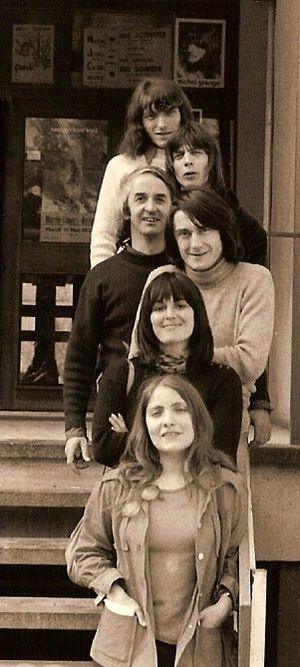
Le Collectif Azergues composé de
Alain Meilland, né le 15 février 1948 à Feurs et mort le 15 octobre 2017 à Bourges, est un chanteur, comédien, metteur en scène français libertaire, et le cofondateur du Printemps de Bourges.
Michèle Bernard est une auteure-compositrice-interprète française née le 26 octobre 1947 à Lyon.